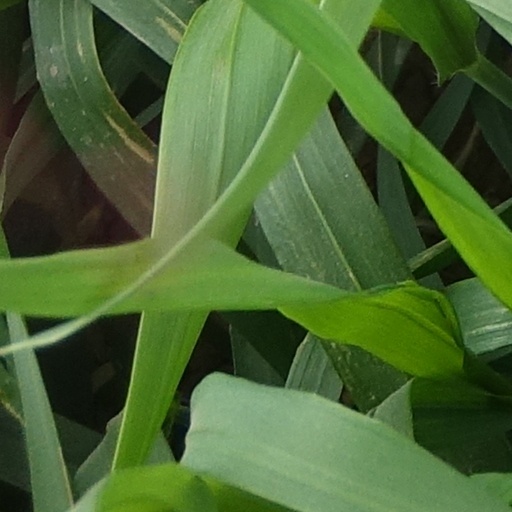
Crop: wheat